63rd Mountain Rifle Division

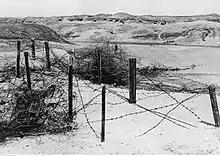
Red Army defenses on the Parpach Isthmus, May 1942

Before the last of these offensives ended General von Manstein began planning an operation to destroy all three armies of Crimean Front in one stroke. Operation "Trappenjagd" would initially target the 44th Army, which was defending a sector about long with five rifle divisions and two tank brigades. Although defenses in depth had been prepared, almost all the rifle units were deployed within of the front line. They were backed by an 11m-wide antitank ditch across the Parpach Isthmus which was protected by minefields, barbed wire and steel girders planted vertically. When the attack began on May 8 German airstrikes quickly achieved air superiority and a 10-minute artillery preparation on the 63rd Mountain and 276th Divisions began at 0415 hours. The 251st Mountain Regiment held a very strong position on the 40m high "Tatar Hill" north of the FeodosiaKerch road but was not entirely tied in with the 346th Regiment to the south. Ju 87 dive bombers of "Sturzkampfgeschwader" 77 blasted the top of the hill just as troops of the 28th "Jäger" Division left their start line. Shortly after the air attacks ended one regiment of the "Jäger" division, supported by 21 StuG III Ausf. B assault guns and 18 captured Soviet tanks, was able to first bypass and then overwhelm the isolated 346th Regiment. About to the south the lead regiments of the 132nd Infantry Division and 22 assault guns overran the strongpoints of the 291st Regiment on the coast by 0445 hours. After "Tatar Hill" was taken the leading German forces reached the west side of the antitank ditch about an hour later and the 49th "Jäger" Regiment had forced a crossing by 0755 hours in the face of scattered resistance from isolated Red Army units. In only three-and-a-half hours the 63rd Mountain's front line regiments had been irreparably shattered. Meanwhile, a flotilla of assault boats landed a German force 1,500m behind the antitank ditch to disrupt the second echelon defenses. Overnight the ditch was bridged, and late on the 9th Manstein was able to commit the 22nd Panzer Division which by the middle of the next day reached the Sea of Azov, cutting off the 51st Army as well as the remnants of the 44th. The what remained of the division was devastated in this mayhem and while some of its men were among the approximately 50,000 evacuated from Crimea to the Taman peninsula, the 63rd Mountain had already effectively ceased to exist and was officially disbanded on May 13.